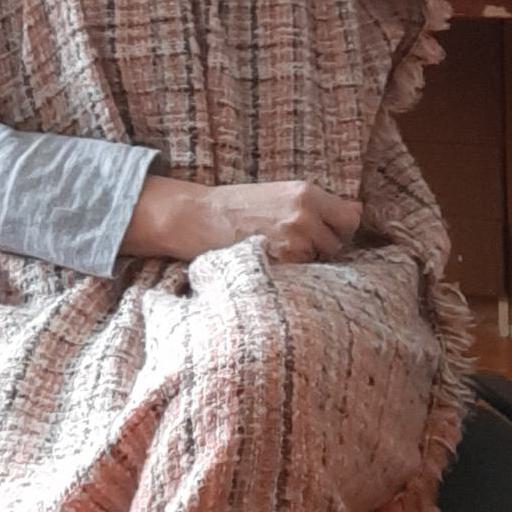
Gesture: no_gesture